Vefsn Municipality

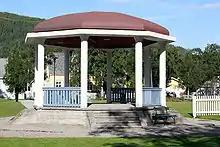
Part of the city park in Mosjøen, Vefsn municipality.

The municipality of Vefsn was established on 1 January 1838 (see formannskapsdistrikt law). In 1862, the vast eastern district (population: 921) was separated from Vefsn Municipality to become the new Hattfjelldal Municipality. This left Vefsn Municipality with 5,051 residents. In 1876, the town of Mosjøen (population: 379) was separated from Vefsn Municipality to become a separate town-municipality. This left Vefsn Municipality with 4,672 residents.